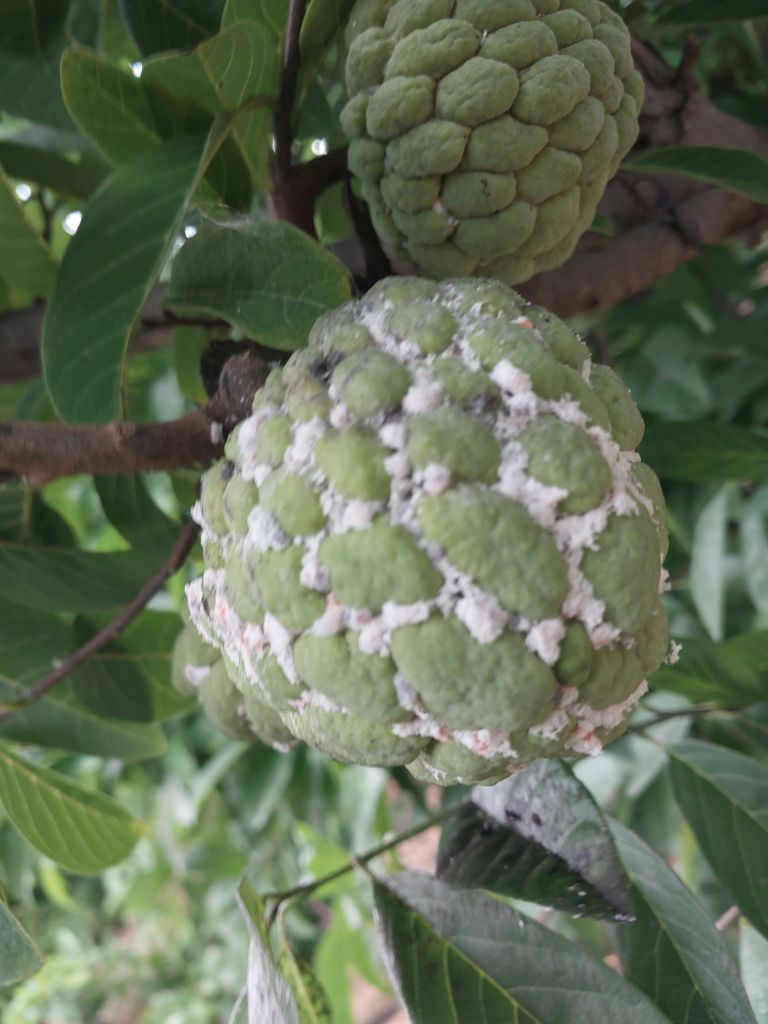
Disease label: Mealy Bug